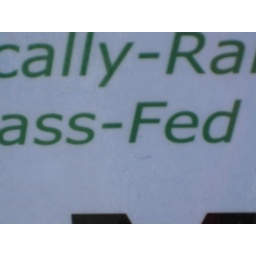
From a sign in the farmers market